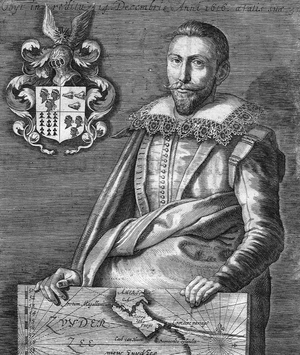
Jacob Le Maire, né en 1585 à Anvers et mort en mer le 31 décembre 1616, est un explorateur et marin néerlandais à qui l'on doit la découverte du détroit portant son nom, entre la Terre de Feu et l'île des États, en Argentine. Il est le premier marin à franchir le cap Horn, prouvant ainsi que la Terre de Feu n'était pas un continent.
Willem Barents, a exploré l'océan Arctique, découvert le Spitzberg et la Nouvelle-Zemble. Il a donné son nom à la Mer de Barents